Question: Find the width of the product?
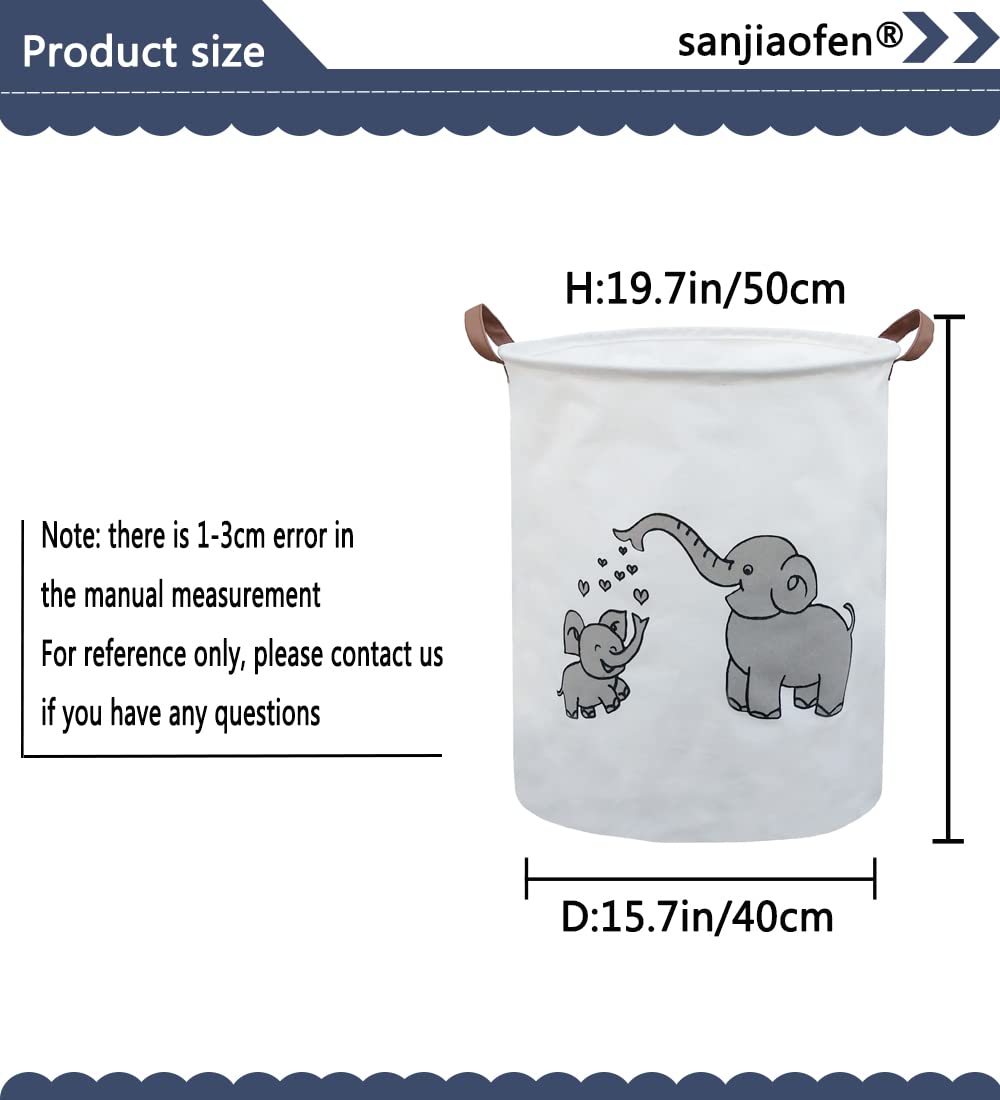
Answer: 40.0 centimetre